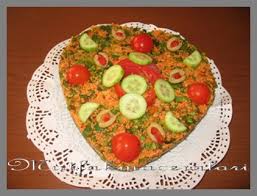
Yemek: kisir